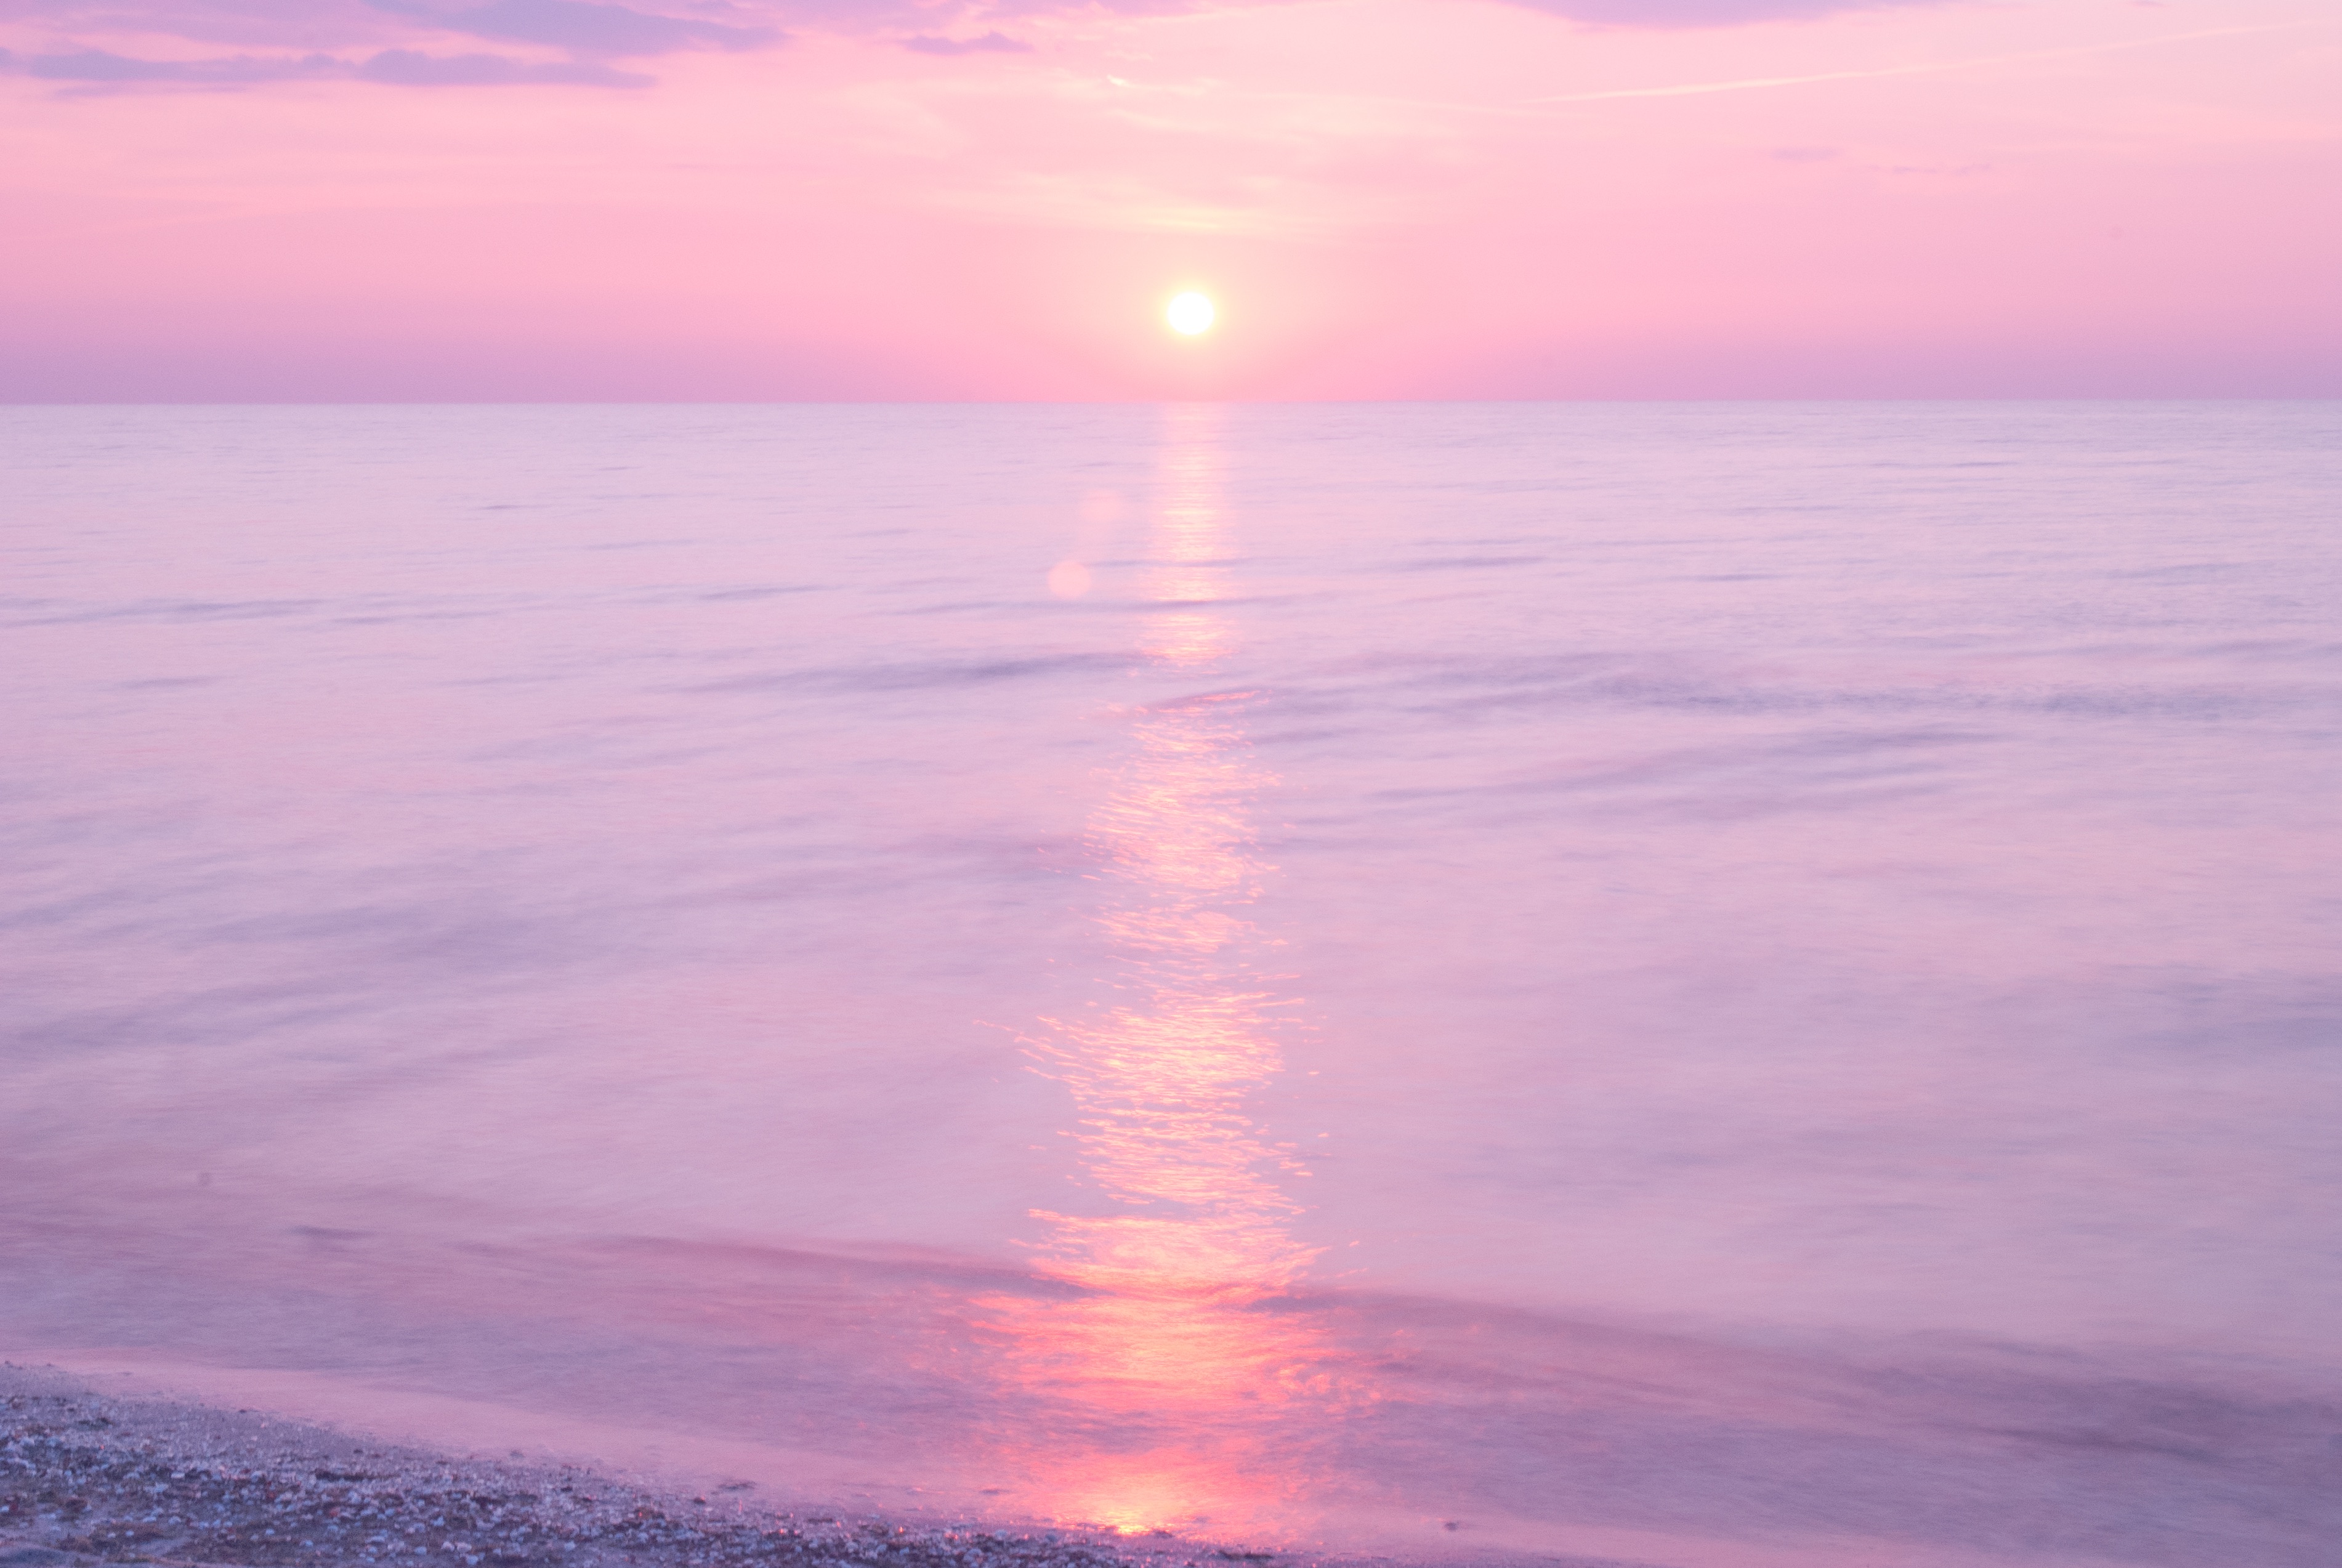
beach, sea, coast, ocean, horizon, cloud, sky, sun, sunrise, sunset, sunlight, morning, shore, wave, dawn, atmosphere, dusk, evening, reflection, afterglow, atmospheric phenomenon, wind wave, red sky at morning